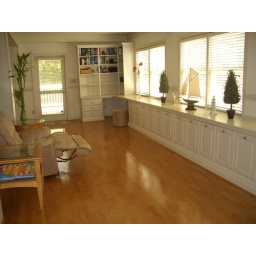
Excellent built in cabinets and shelves, with desk with a lake view